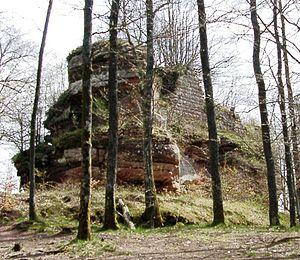
Le château de Rothenbourg se situe sur la commune de Philippsbourg, dans le département de la Moselle.
Philippsbourg est une commune française du département de la Moselle en région Grand Est.
la liste des châteaux de la Moselle recense de manière non exhaustive les châteaux, maisons fortes, mottes castales, situés dans le département français de la Moselle. Il est fait état des inscriptions et classements au titre des monuments historiques.